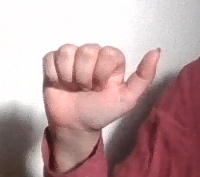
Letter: dhad